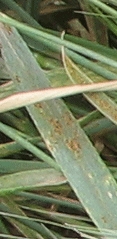
Label: Wheat___Brown_Rust